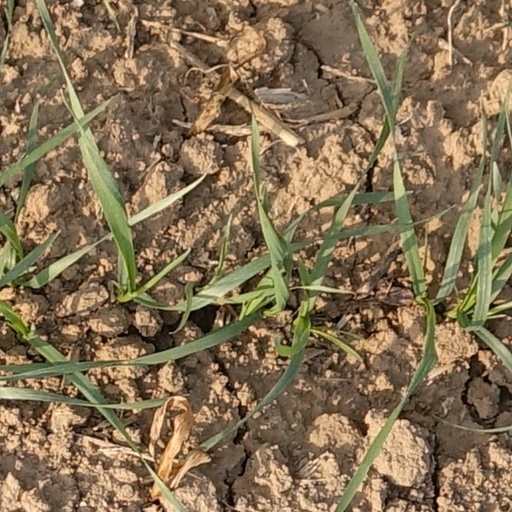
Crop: wheat